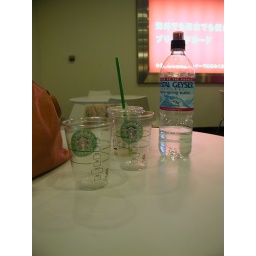
Starbucks in Narita Airpot and my CG water bottle brought all the way from Trader Joe's in Cali